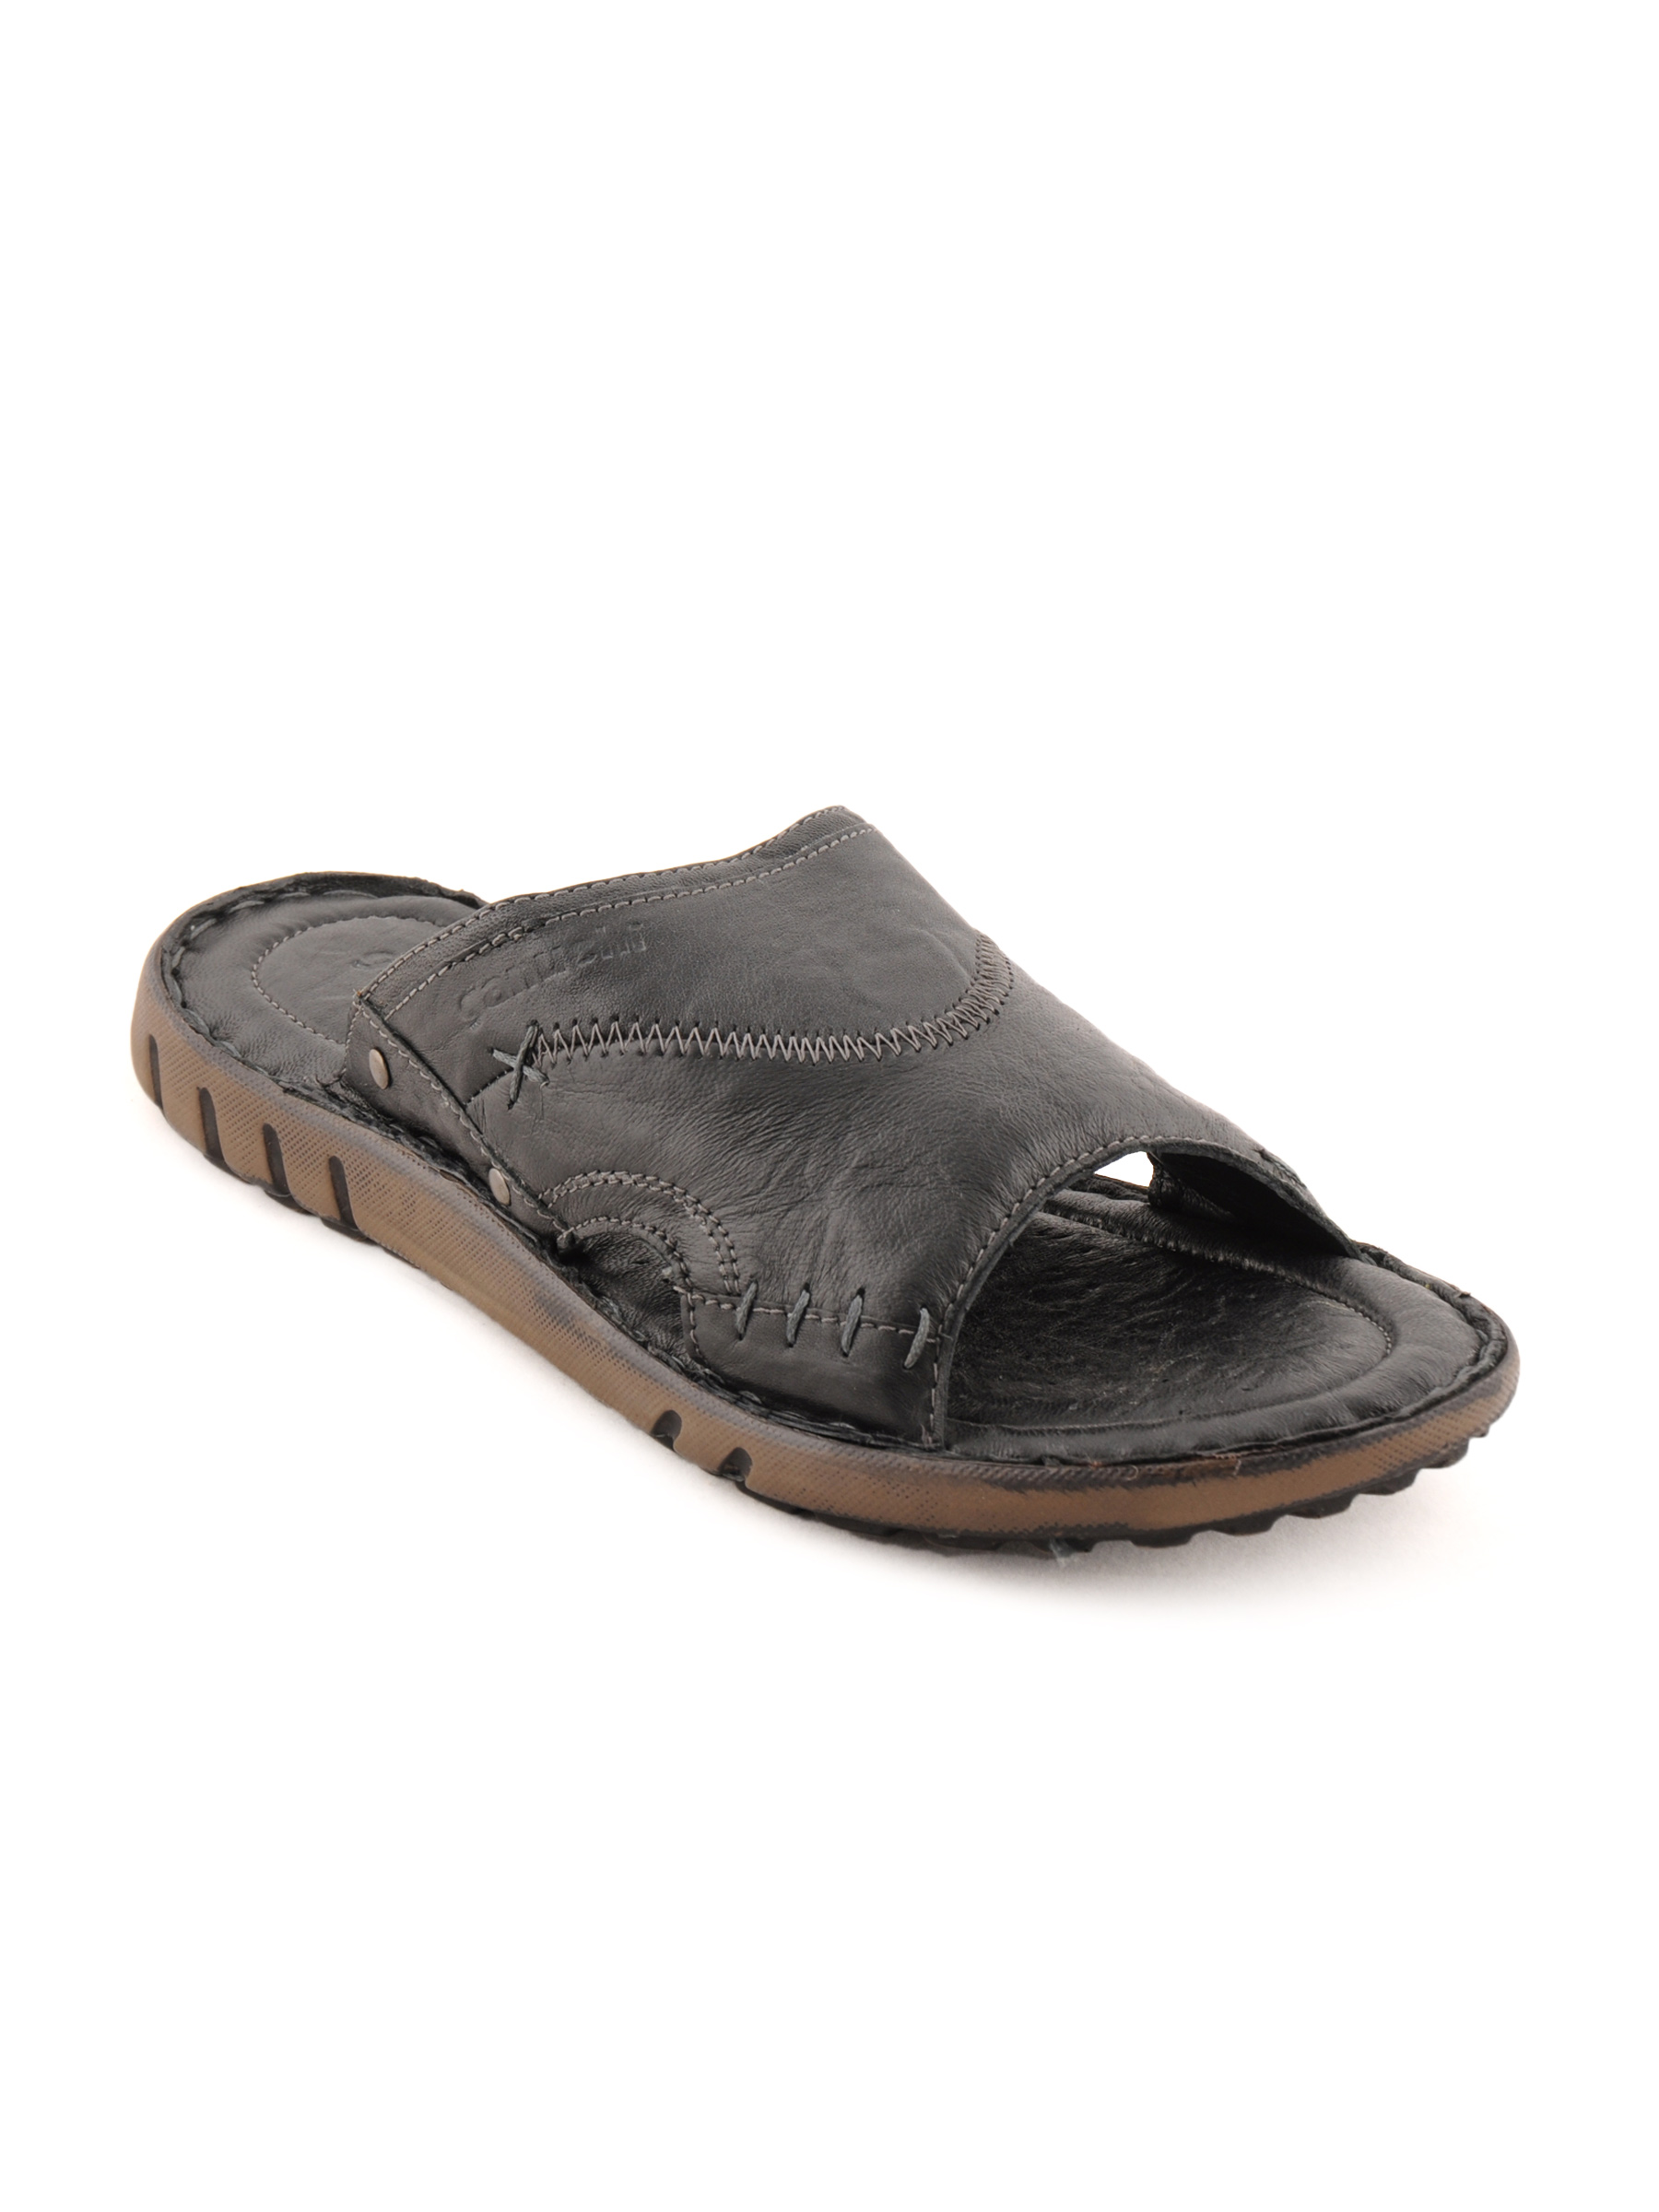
Ganuchi Men Casual Black Sandals
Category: Footwear / Sandal / Sandals
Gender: Men
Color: Black
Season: Summer 2011
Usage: Casual